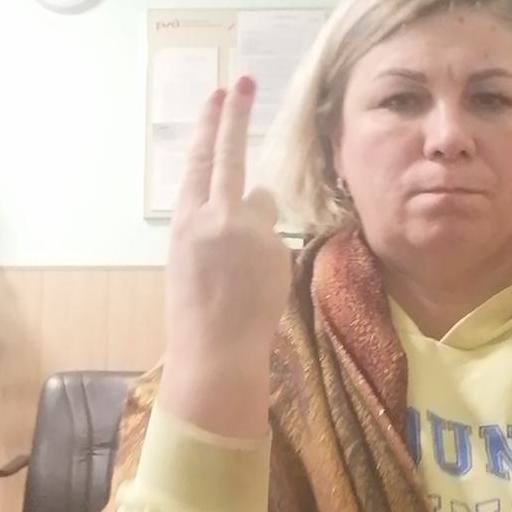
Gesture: two_up_inverted